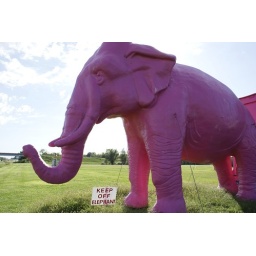
The pink elephant for which the antique mall is named - it originally resided in Benld.